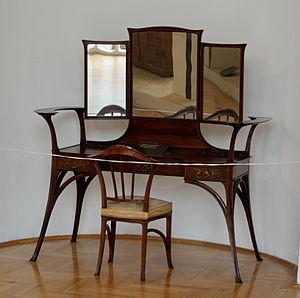
Coiffeuse avec chaise. Charles Plumet, 1896. Exposé au musée des arts décoratifs de Budapest. Acquis à Paris à l'exposition universelle de 1900
Charles Plumet est un architecte, décorateur et céramiste français né à Cirey-sur-Vezouze, Meurthe-et-Moselle le 17 mai 1861, mort à Paris le 15 avril 1928.
La coiffeuse est un meuble, apparu sous la régence avec la féminisation du mobilier.